Harbin

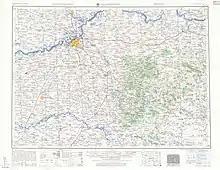
Map including Harbin (HA-ERH-PIN ) (AMS, 1955)

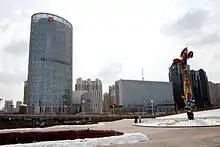
Headquarters of Harbin Bank

Harbin, with a total land area of , is located in southern Heilongjiang province and is the provincial capital. The prefecture is also located at the southeastern edge of the Songnen Plain, a major part of China's Northeastern Plain. The city center also sits on the southern bank of the middle Songhua River. Harbin received its nickname "The pearl on the swan's neck", since the shape of Heilongjiang resembles a swan. Its administrative area is rather large with latitude spanning 44° 04′−46° 40′ N, and longitude 125° 42′−130° 10' E. Neighbouring prefecture-level cities are Yichun to the north, Jiamusi and Qitaihe to the northeast, Mudanjiang to the southeast, Daqing to the west, and Suihua to the northwest. On its southwestern boundary is Jilin province. The main terrain of the city is generally flat and low lying, with an average elevation of around . The territory that comprises the 10 county-level divisions in the eastern part of the municipality consists of mountains and uplands. The easternmost part of Harbin prefecture also has extensive wetlands, mainly in Yilan County, which is located at the southwestern edge of the Sanjiang Plain.